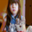
Label: girl